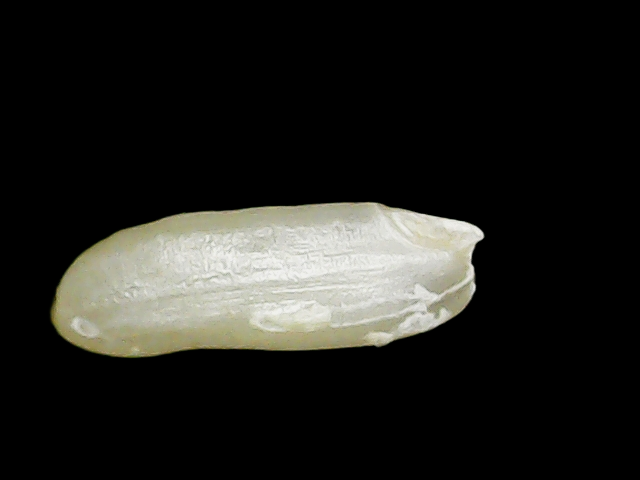
Rice variety: Binadhan24